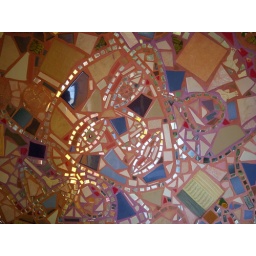
One wall in the kitchen of the Institute of mosaic Art--Off the chain!!